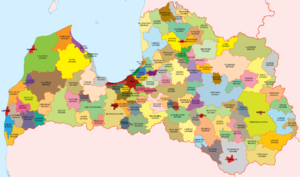
Administrativ inddeling af Letland
Administrativ inddeling af Letland (2009)
Letland er inddelt i 110 distrikter og 9 byer med særstatus, se oversigt nederst på siden.